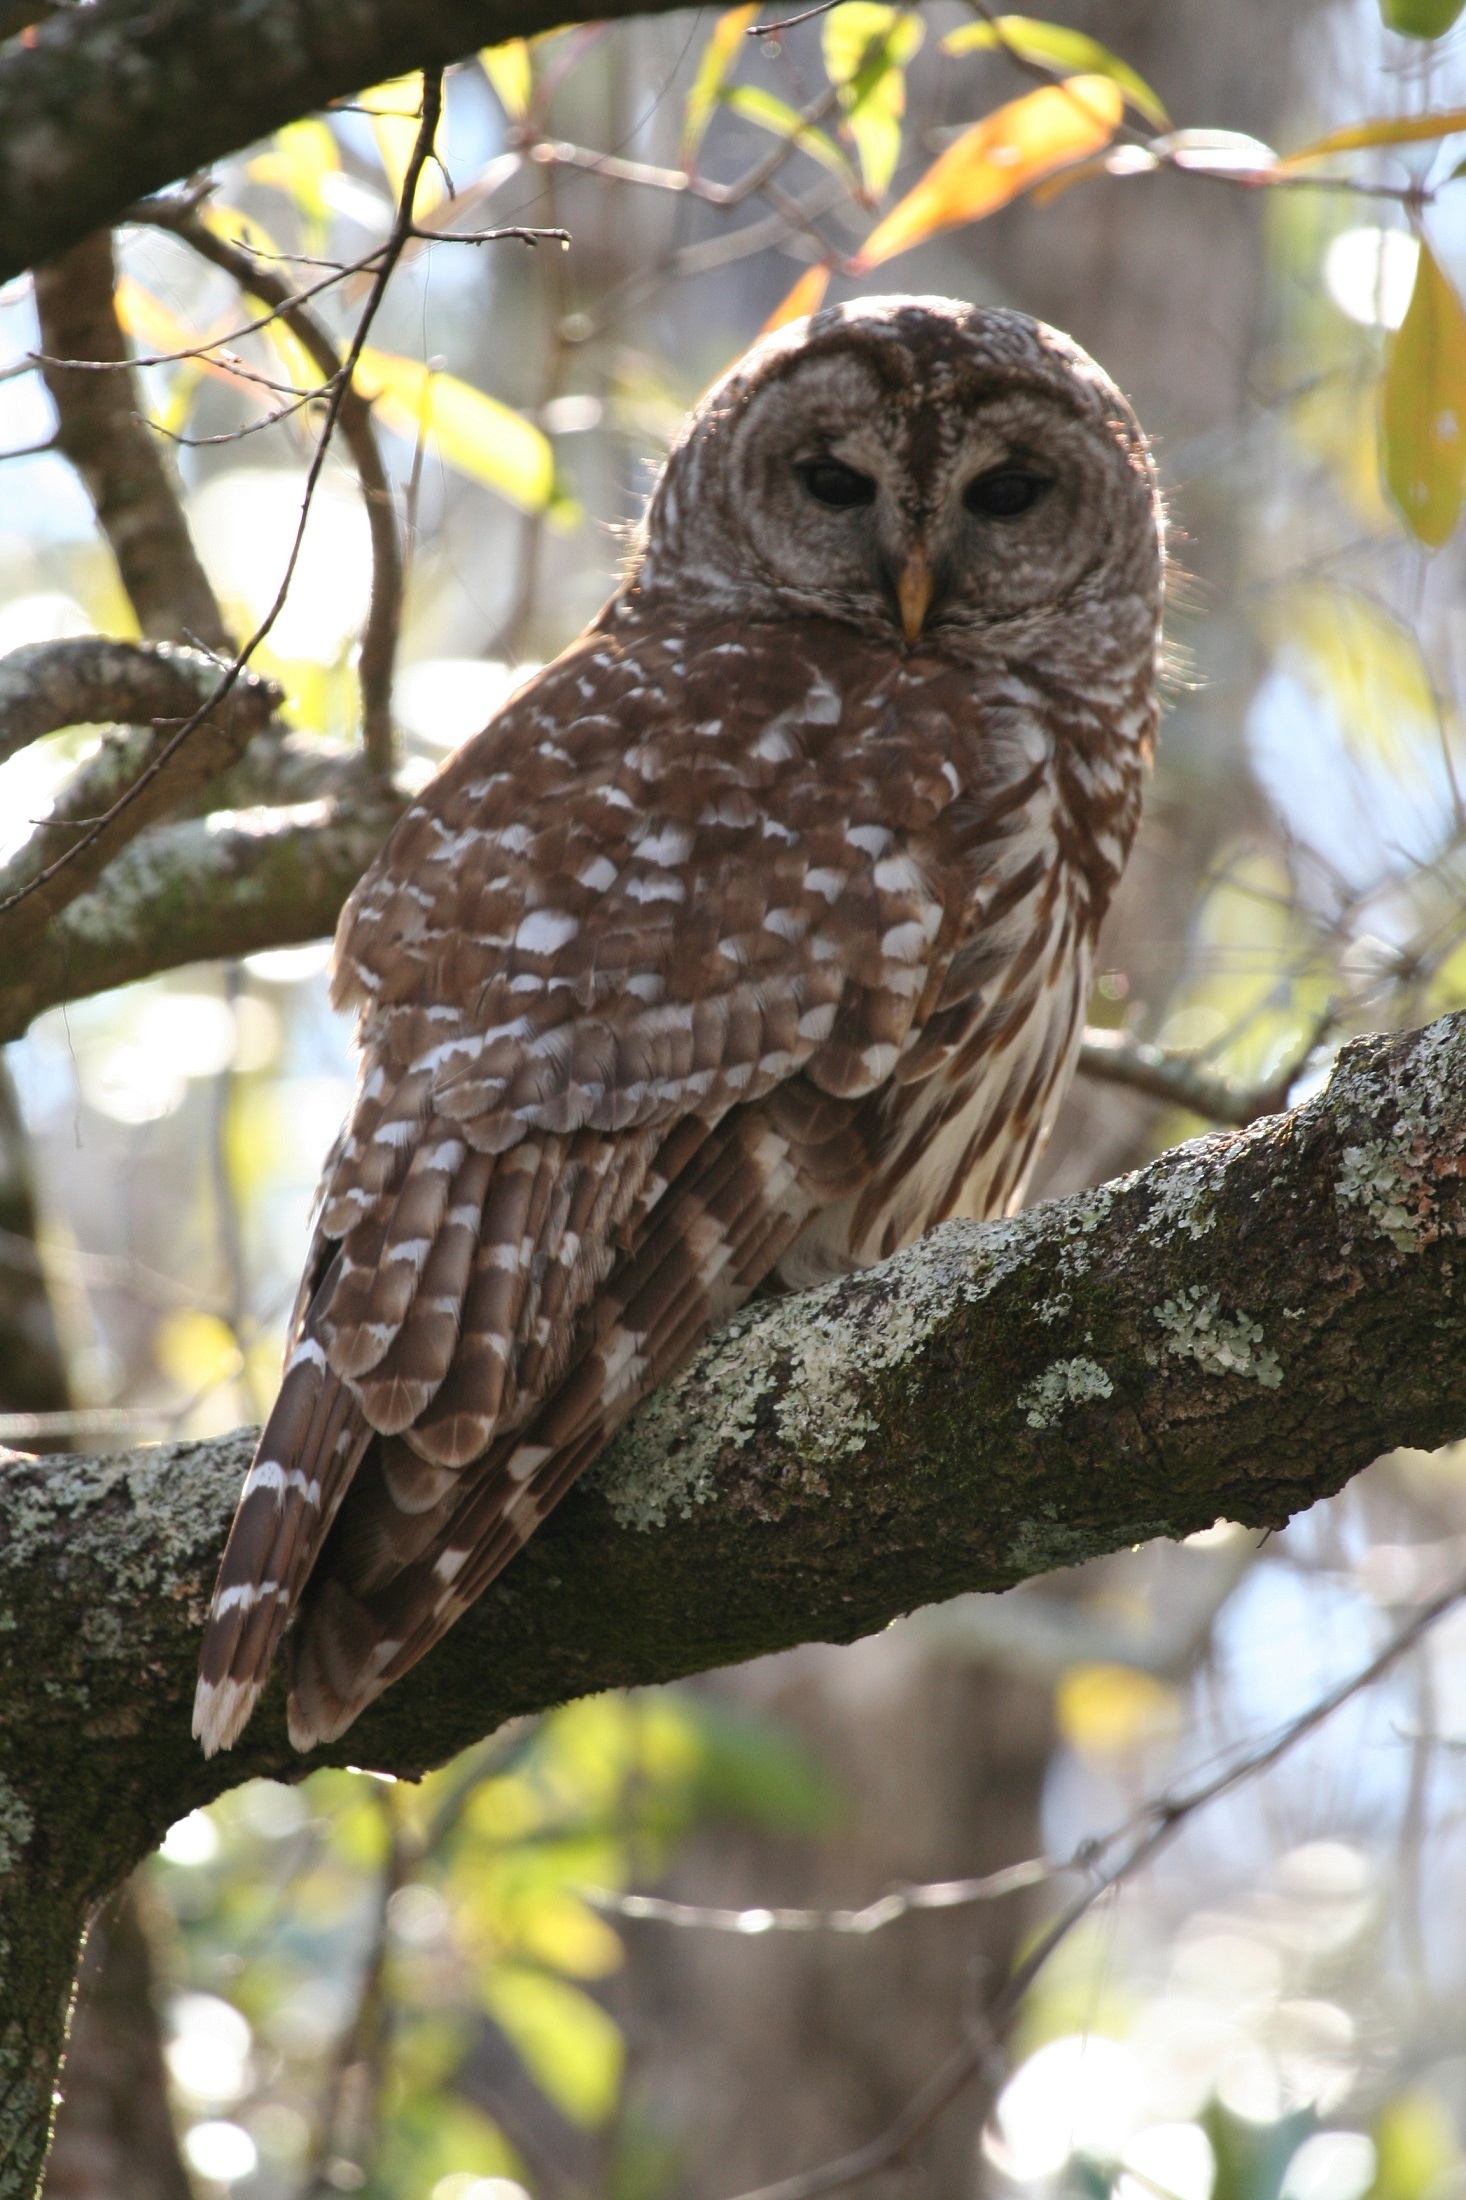
tree, nature, branch, bird, looking, wildlife, portrait, beak, brown, predator, hawk, owl, fauna, bird of prey, close up, outside, feathers, vertebrate, perched, barred owl, great grey owl